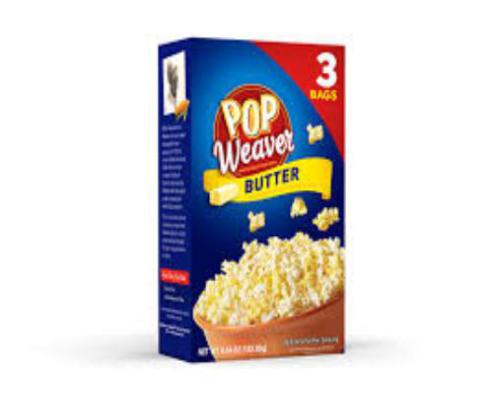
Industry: Food